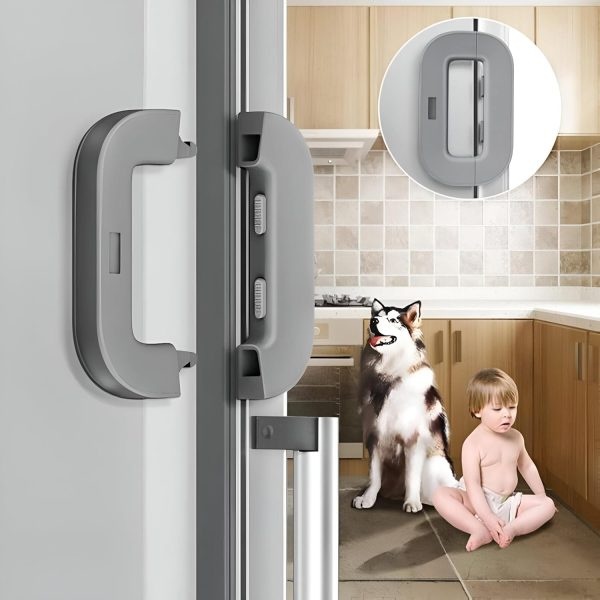
Child Safety Refrigerator Lock, Refrigerator Door Lock, Self Adhesive Freezer Door, Refrigerator Door, Double Safety Button, Home Safe Design, Child Proof Refrigerator Door Lock Multi Color ( Random Color )
Brand: Home Hut
Exclusive Fridge Lock–Work consistently with the fridge and without attracting any babies’ attention. Can fit for most of refrigerators in market, no other spare parts and belts are needed for installation. No worry the lock will clamped when opening or closing the fridge. ★Easy to Use–Easy to use with one hand, it will get unlocked easily and open the fridge door by pulling the two buttons of the lock in the meantime. when you close the fridge door, the lock will get locked automatically without extra steps. It is hard for babies and children but conveniently to open with one hand for adult. ★Nice Appearance–Easy to install because of special T shape, lager area for 3M VHB Adhesive tape can make the lock more stable and sturdy. can also be removed easily without any residual and harm to the fridge. ★Range of Application–Applicable for most fridges in the market like outdoor fridge/ compact refrigerator/ mini fridge /direct cool single door fridge and etc. Help holding a fridge whose seal isn’t working properly. ★Practical to use–Can prevent unsolicited items from entering into your workspace fridge, prevent kids from opening the refrigerator and eat something that parents don’t want them to eat or hide themselves into the fridge; Not only for babies but also effective for the pets.Help holding a fridge whose seal isn’t working properly
Category: Baby & Toddler > Baby Safety > Baby Safety Locks & Guards > Door Locks